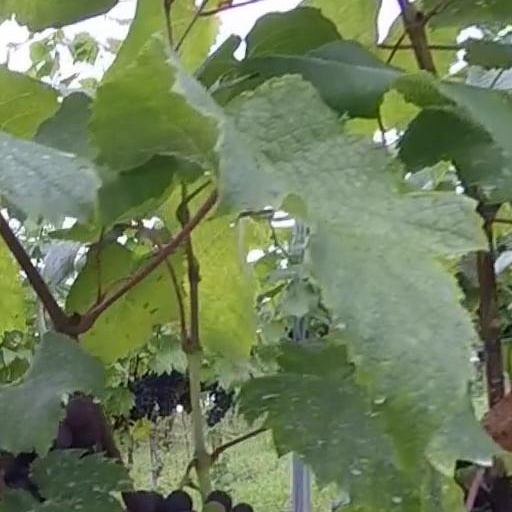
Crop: grape